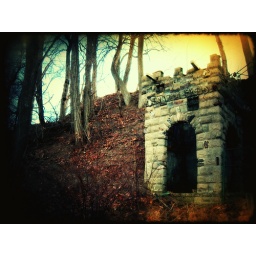
Creepy abandoned child's play castle behind a church in Irish Hills.